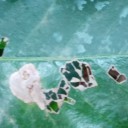
Label: Miner